A Bride for Henry

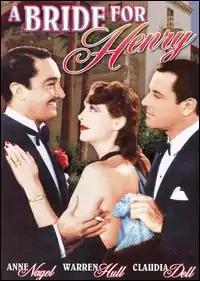

A Bride for Henry is a 1937 American romantic drama film directed by William Nigh based on the Josephine Bentham short story of the same name that was published in "Liberty" magazine. Authors such as James Cox and Kylo-Patrick Hart have cited "A Bride for Henry" as within a subgenre of screwball comedies termed "sentimental comedy", where plots deal with domestic struggles but avoid true threats of adultery and ultimately defend marriage. The formation of the Production Code Administration (PCA) hastened the production of sentimental comedies; others include "Maybe It's Love" (1935), "Three Married Men" (1936), and "Wife, Doctor and Nurse" (1937).